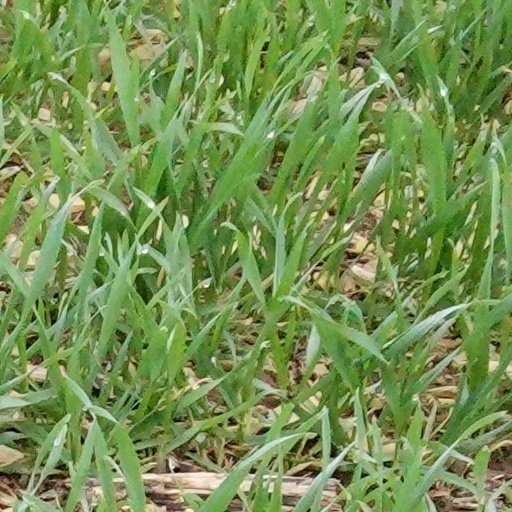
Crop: wheat